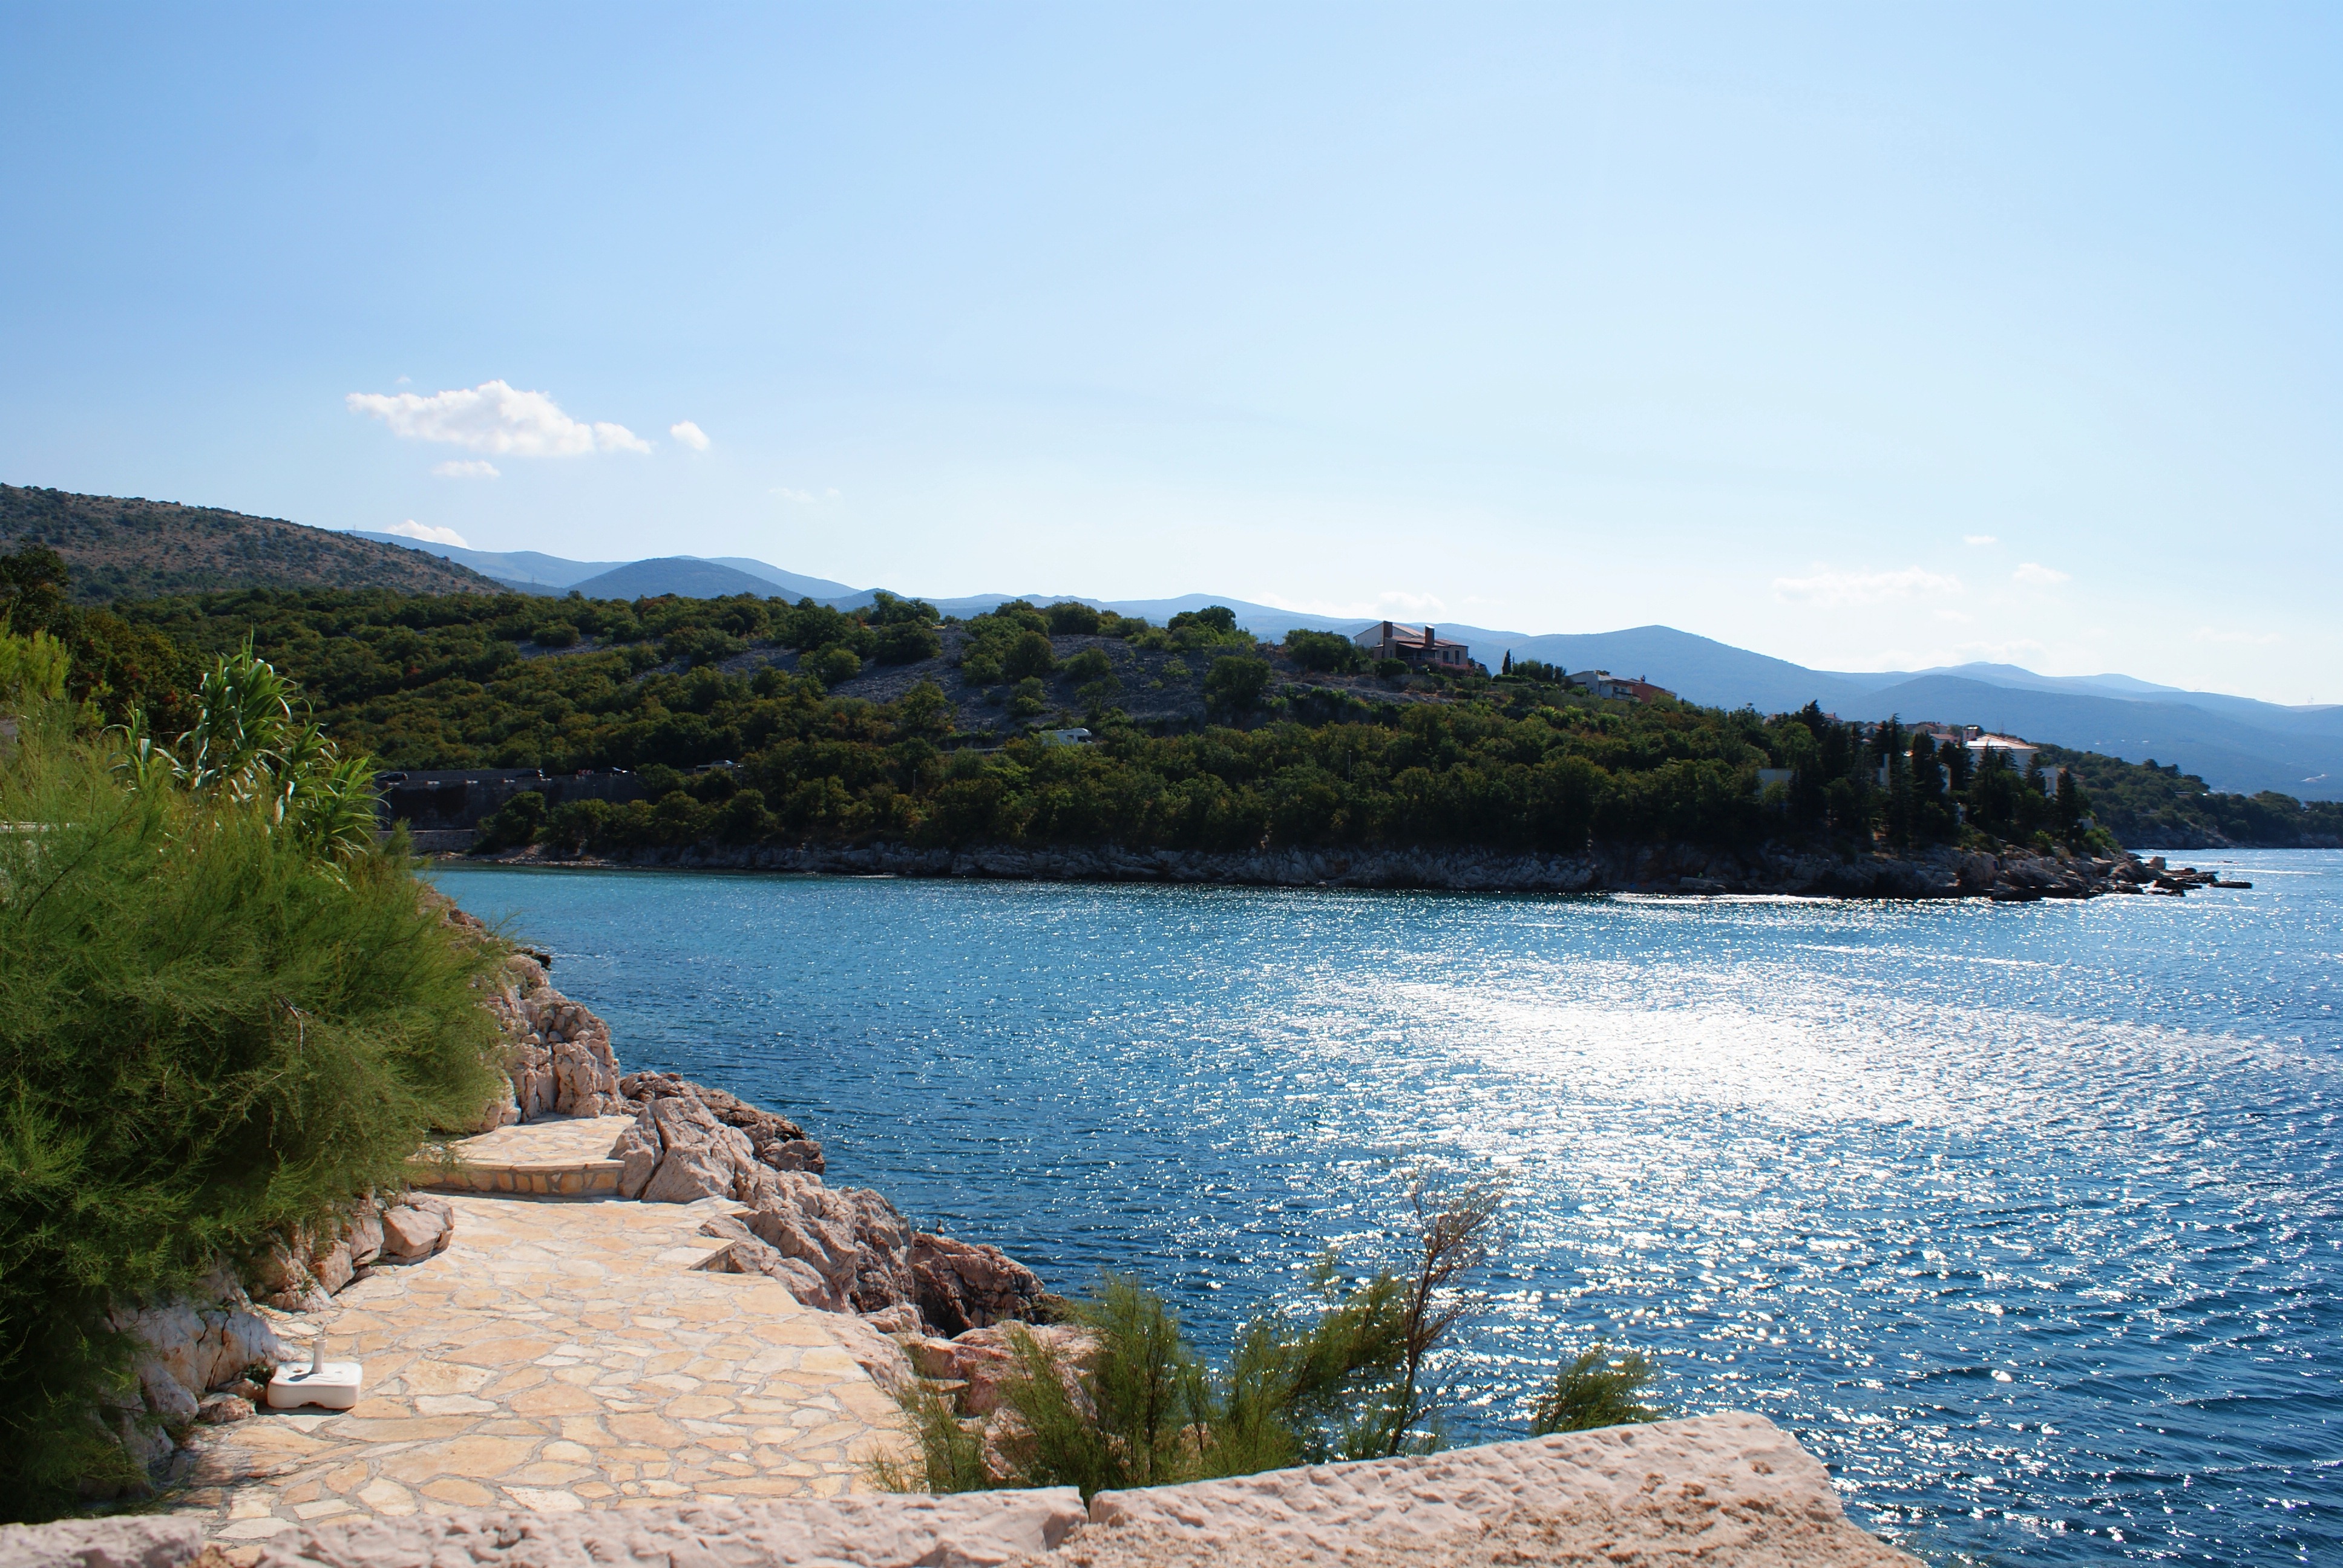
beach, landscape, sea, coast, water, forest, rock, mountain, sky, sun, shore, lake, summer, vacation, travel, europe, cove, mediterranean, relax, holiday, bay, blue, reservoir, tourism, body of water, sunny, stones, clouds, croatia, relaxation, loch, booked, kvarner, cape, recovery, go away